1963 Skopje earthquake

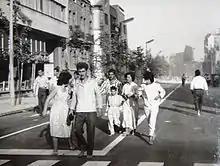
First hours after the earthquake

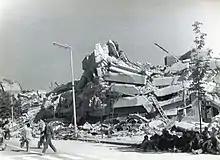
Destroyed apartment building in downtown Skopje.

Following the earthquake, Josip Broz Tito, president of SFR Yugoslavia, sent a message of condolences to the Socialist Republic of Macedonia before visiting the city personally later on. Within a few days after the earthquake took place, 35 nations requested that the United Nations General Assembly place relief for Skopje on their list of agendas. The effort led to the implementation of a major urban and architectural reconstruction plan urban master-plan of Skopje 1963. Relief, in the form of money, medical, engineering and building teams and supplies was offered from 78 countries throughout the world.